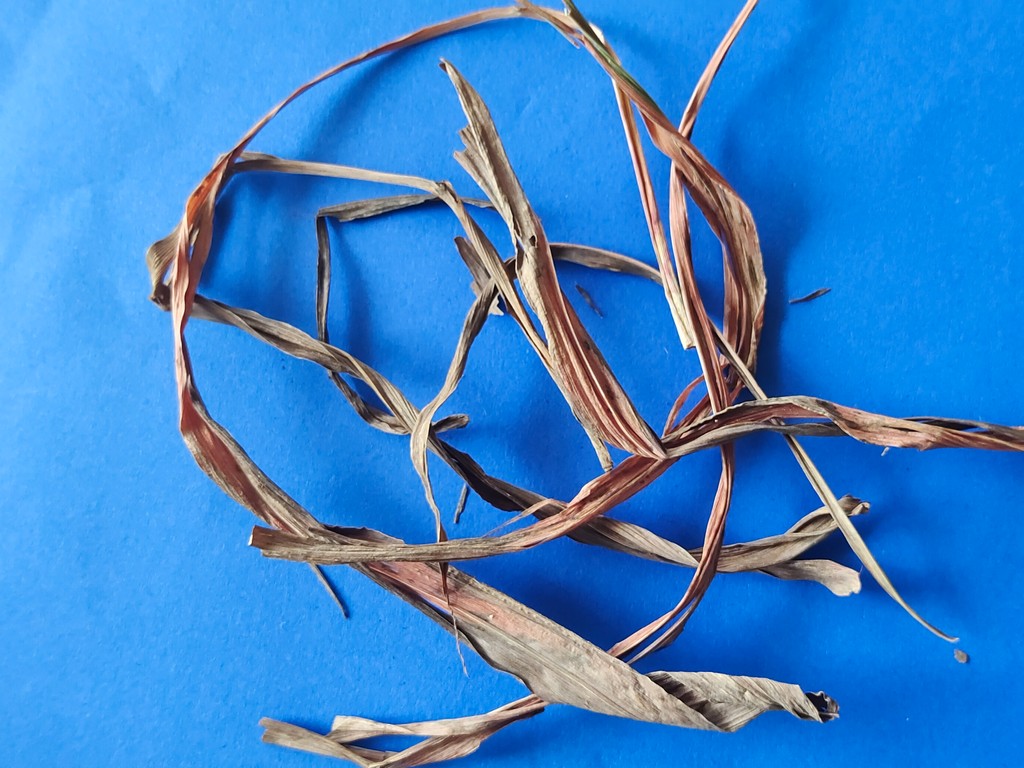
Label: Dried